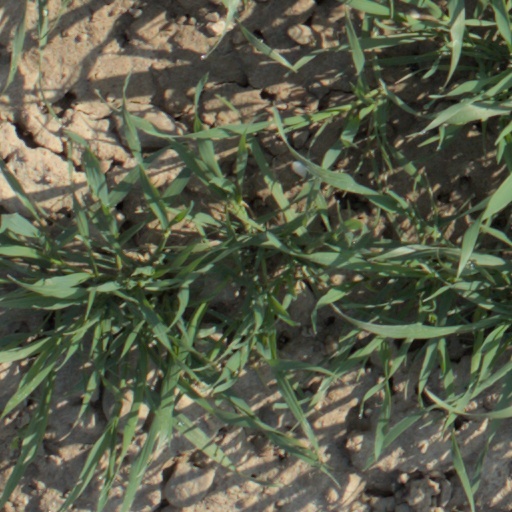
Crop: wheat